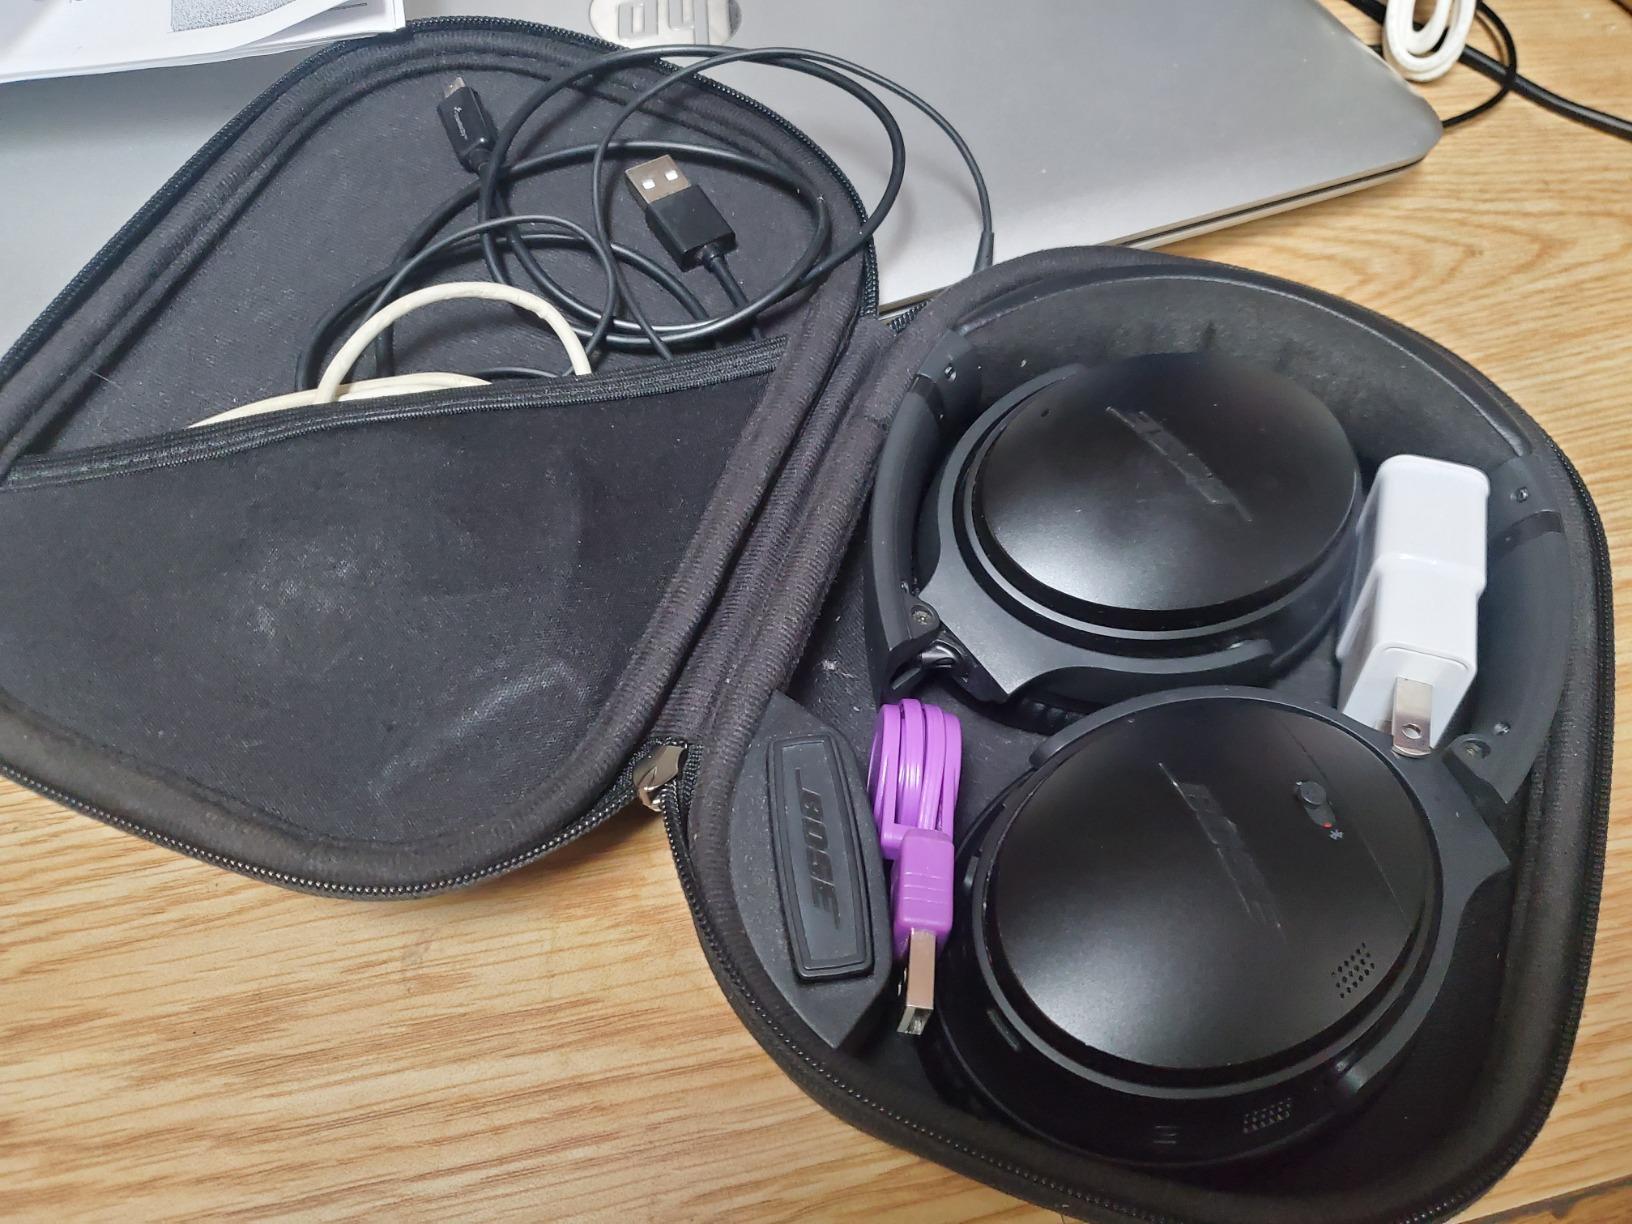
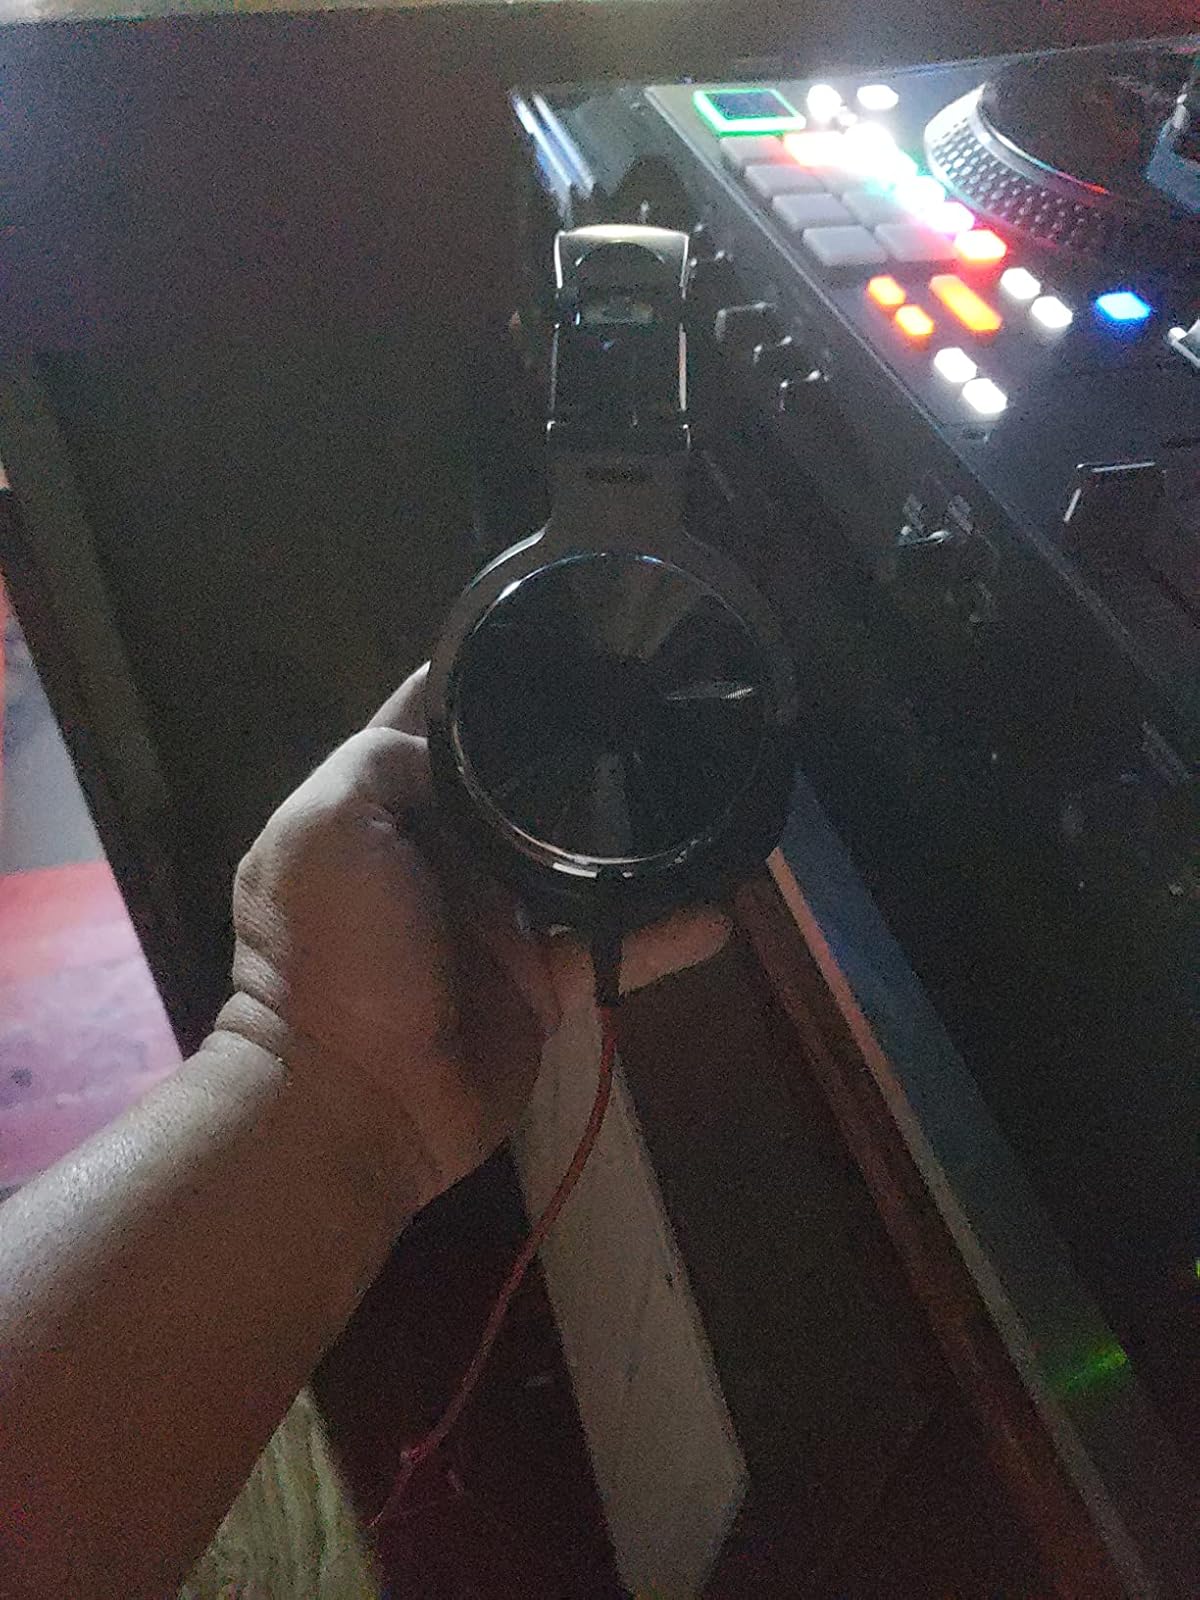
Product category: headphones
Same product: no